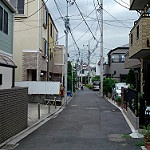
Label: street